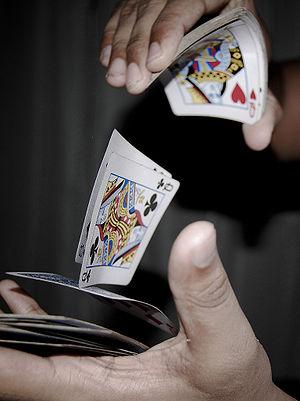
Réalisation d'une fioriture appelée spring"
L'illusionnisme est un art du spectacle qui consiste à créer des illusions.